Medieval jewelry

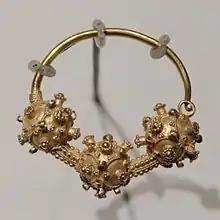
Gold earring found in Croatia, 1300–1350

Barbarian jewelry of the Migration Period is one of the most common forms of surviving art from their cultures, and the personal adornment of the elite was clearly considered of great importance, for men as well of women. Large jeweled fibula brooches, worn singly (with a cloak) or in pairs (for many types of women's dress) on the chest were made in a number of forms based on Roman styles, as the barbarian peoples including the Visigoths, Ostrogoths, Franks, Anglo-Saxons and Lombards took over the territories of the Western Roman Empire. These and other jewels very often used gold and garnet cloisonné, where patterns were made by thin chips of garnet (and other stones) laid into small gold cells. Enamel was sometimes used in the same style, often as a cheaper substitute for the stones. In the Insular art of the British Isles the preferred shape was the penannular brooch, and exceptionally large and elaborate examples like the Tara Brooch and Hunterston Brooch were worn by both secular elites and the clergy (at least on liturgical vestments). Relatively few other types of jewelry have survived from this place and period. The wearing of cheaper forms of jewelry appears to have reached quite far down the social scale; gold was relatively cheap at the period.